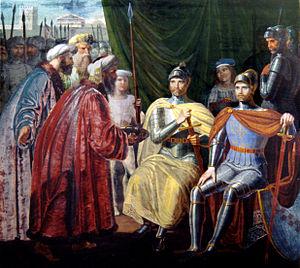
Cette page concerne l'année 1072 du calendrier julien.
Le comté de Sicile, appelé aussi Gran Contea, est un ancien État souverain normand multiethnique sous investiture papale, comprenant la Sicile et Malte. Il est créé en 1071 pour le duc normand Roger Iᵉʳ de Sicile.
L'émirat de Sicile est un émirat fondé sur l'île de Sicile, qui existe de 831 à 1091. Sa capitale est Palerme.
L'histoire de Palerme débute à la préhistoire, la ville qui émerge sous les Phéniciens devient rapidement la capitale de la Sicile et elle connait, tout au long de son histoire, de multiples conquérants d'origines très diverses, Grecs, Romains, Musulmans, Normands. Son sort comme celui de la Sicile est associé à celui du royaume de Naples dont elle essaie de s'extraire pour obtenir son indépendance et en 1861, elle rejoint le royaume d'Italie alors en formation. En 1947, la Sicile devient une région autonome et Palerme est à nouveau le siège du Parlement.
Giuseppe Patania est un peintre italien de la période néoclassique connu pour ses portraits et ses sujets historiques.